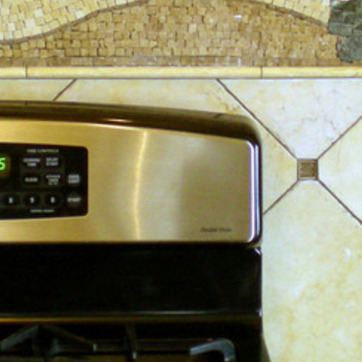
Material: metal